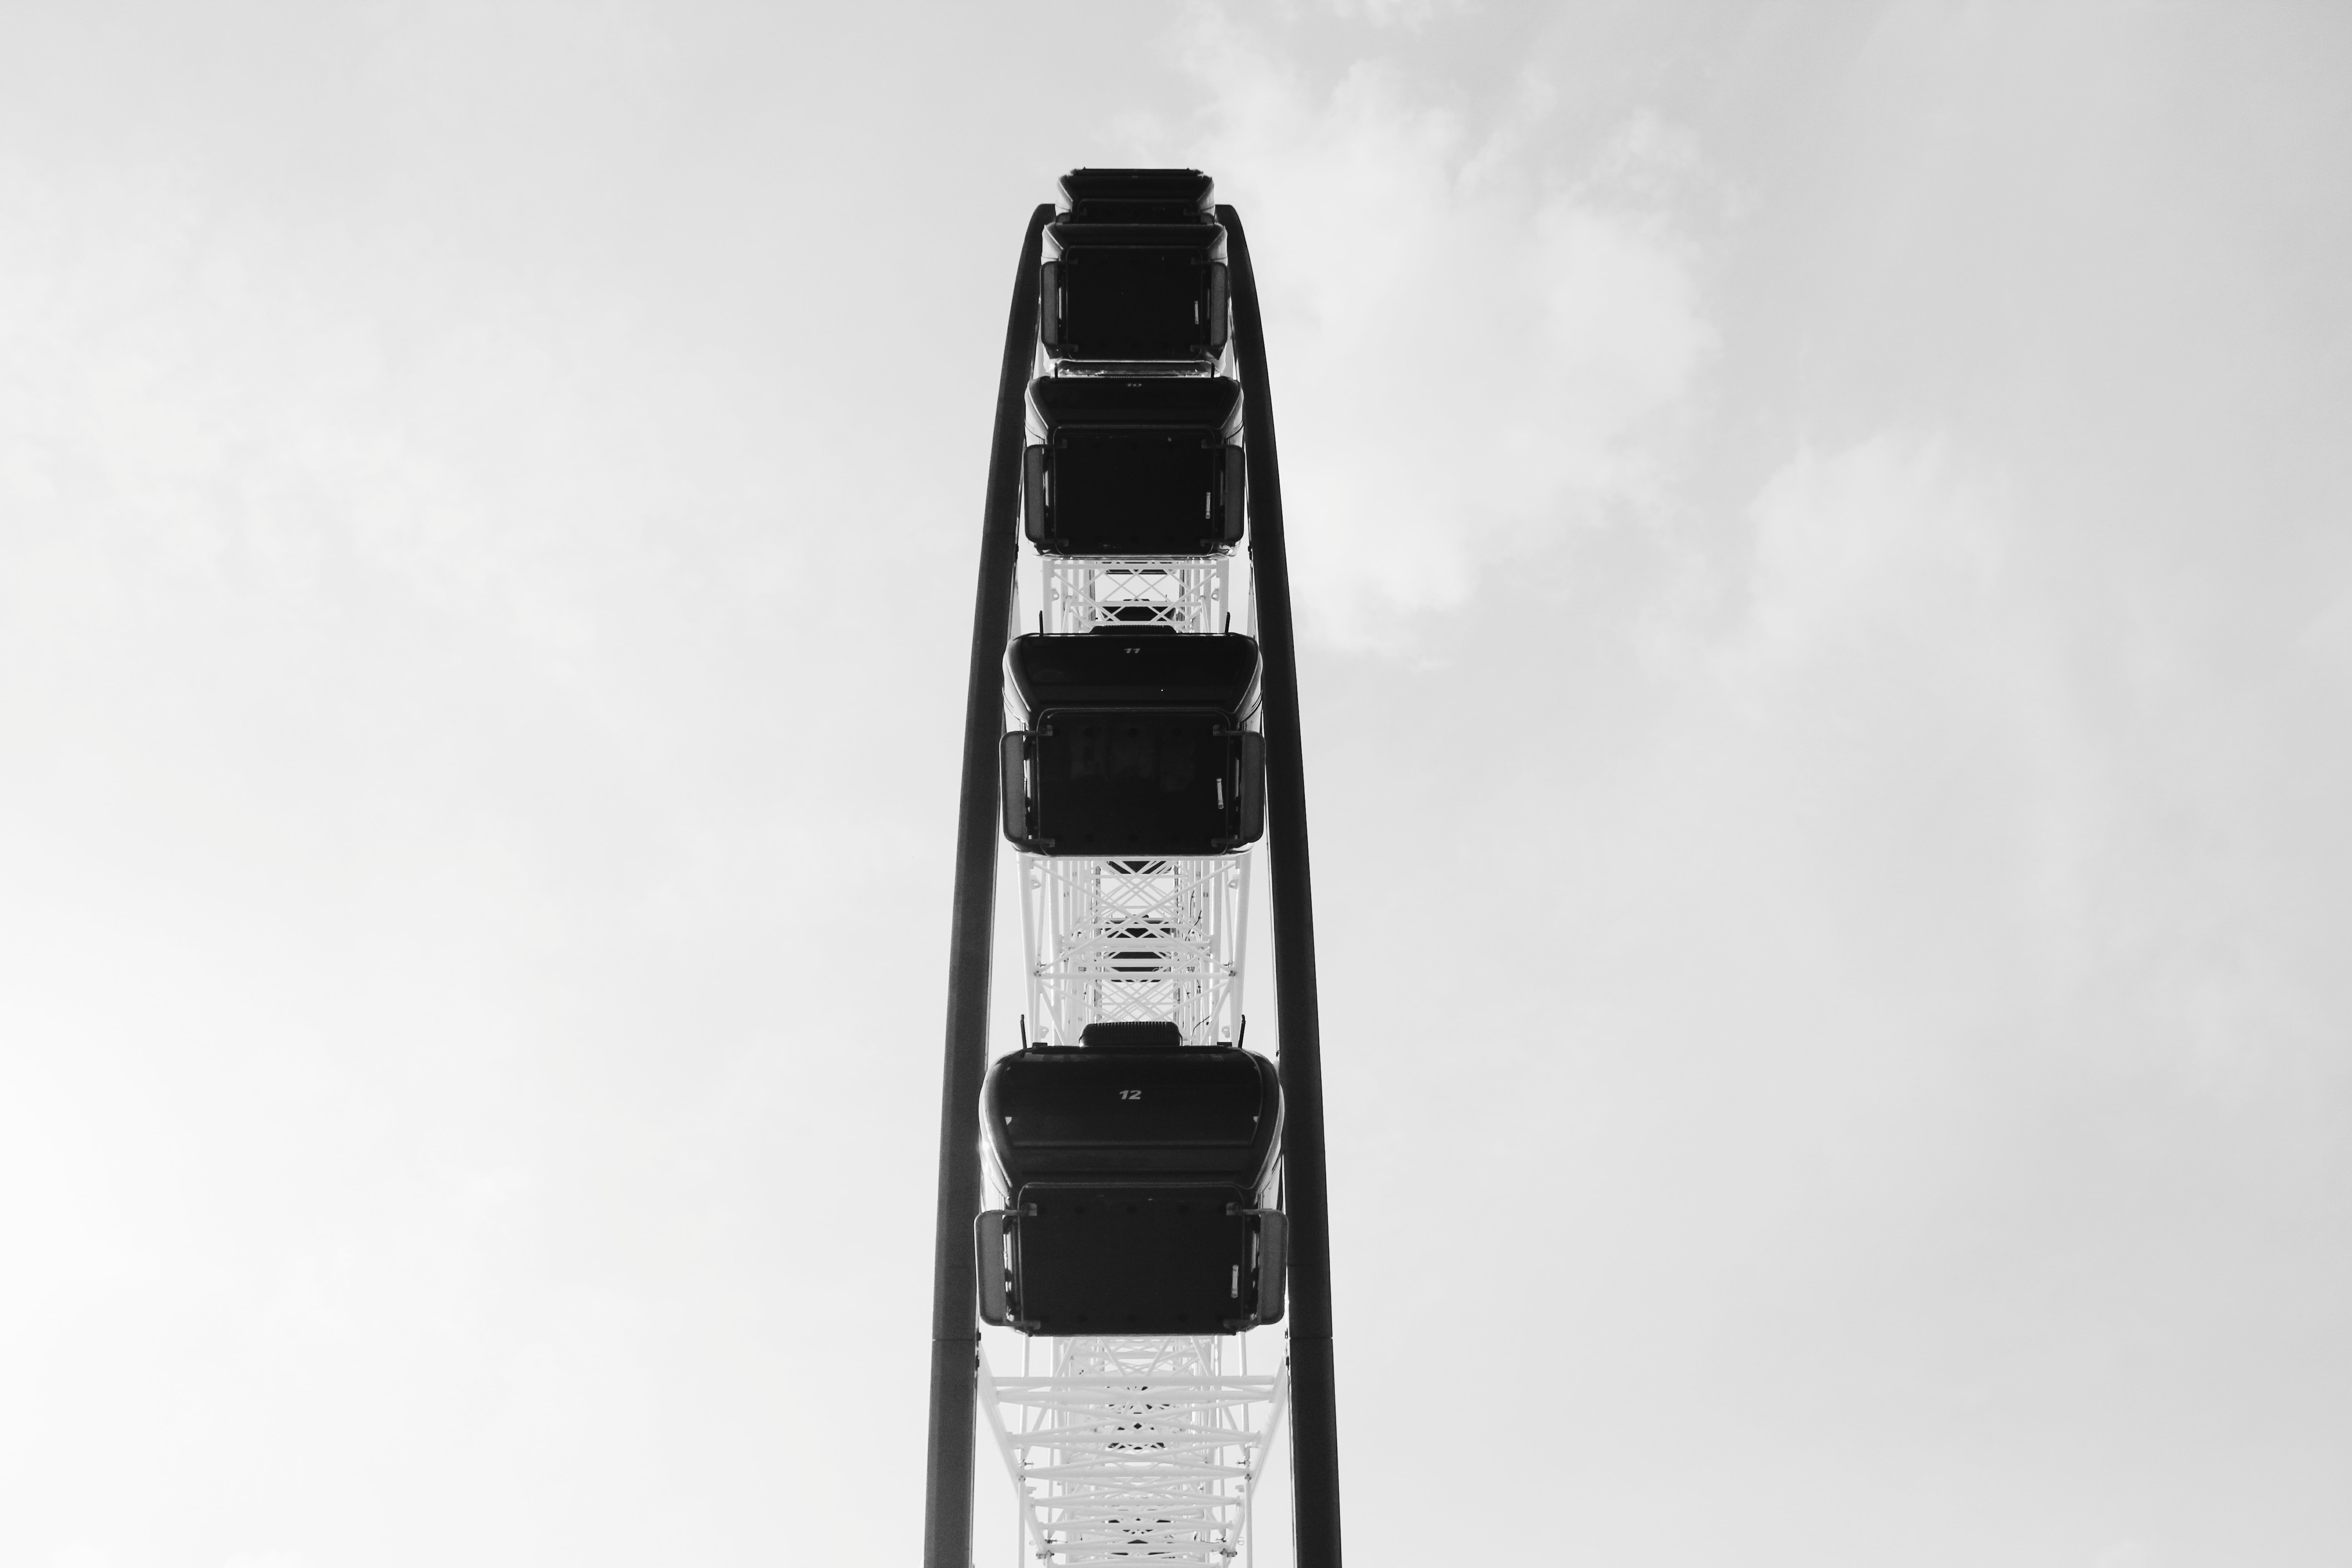
white, product, liqueur, bottle, liquid, drink, distilled beverage, rim